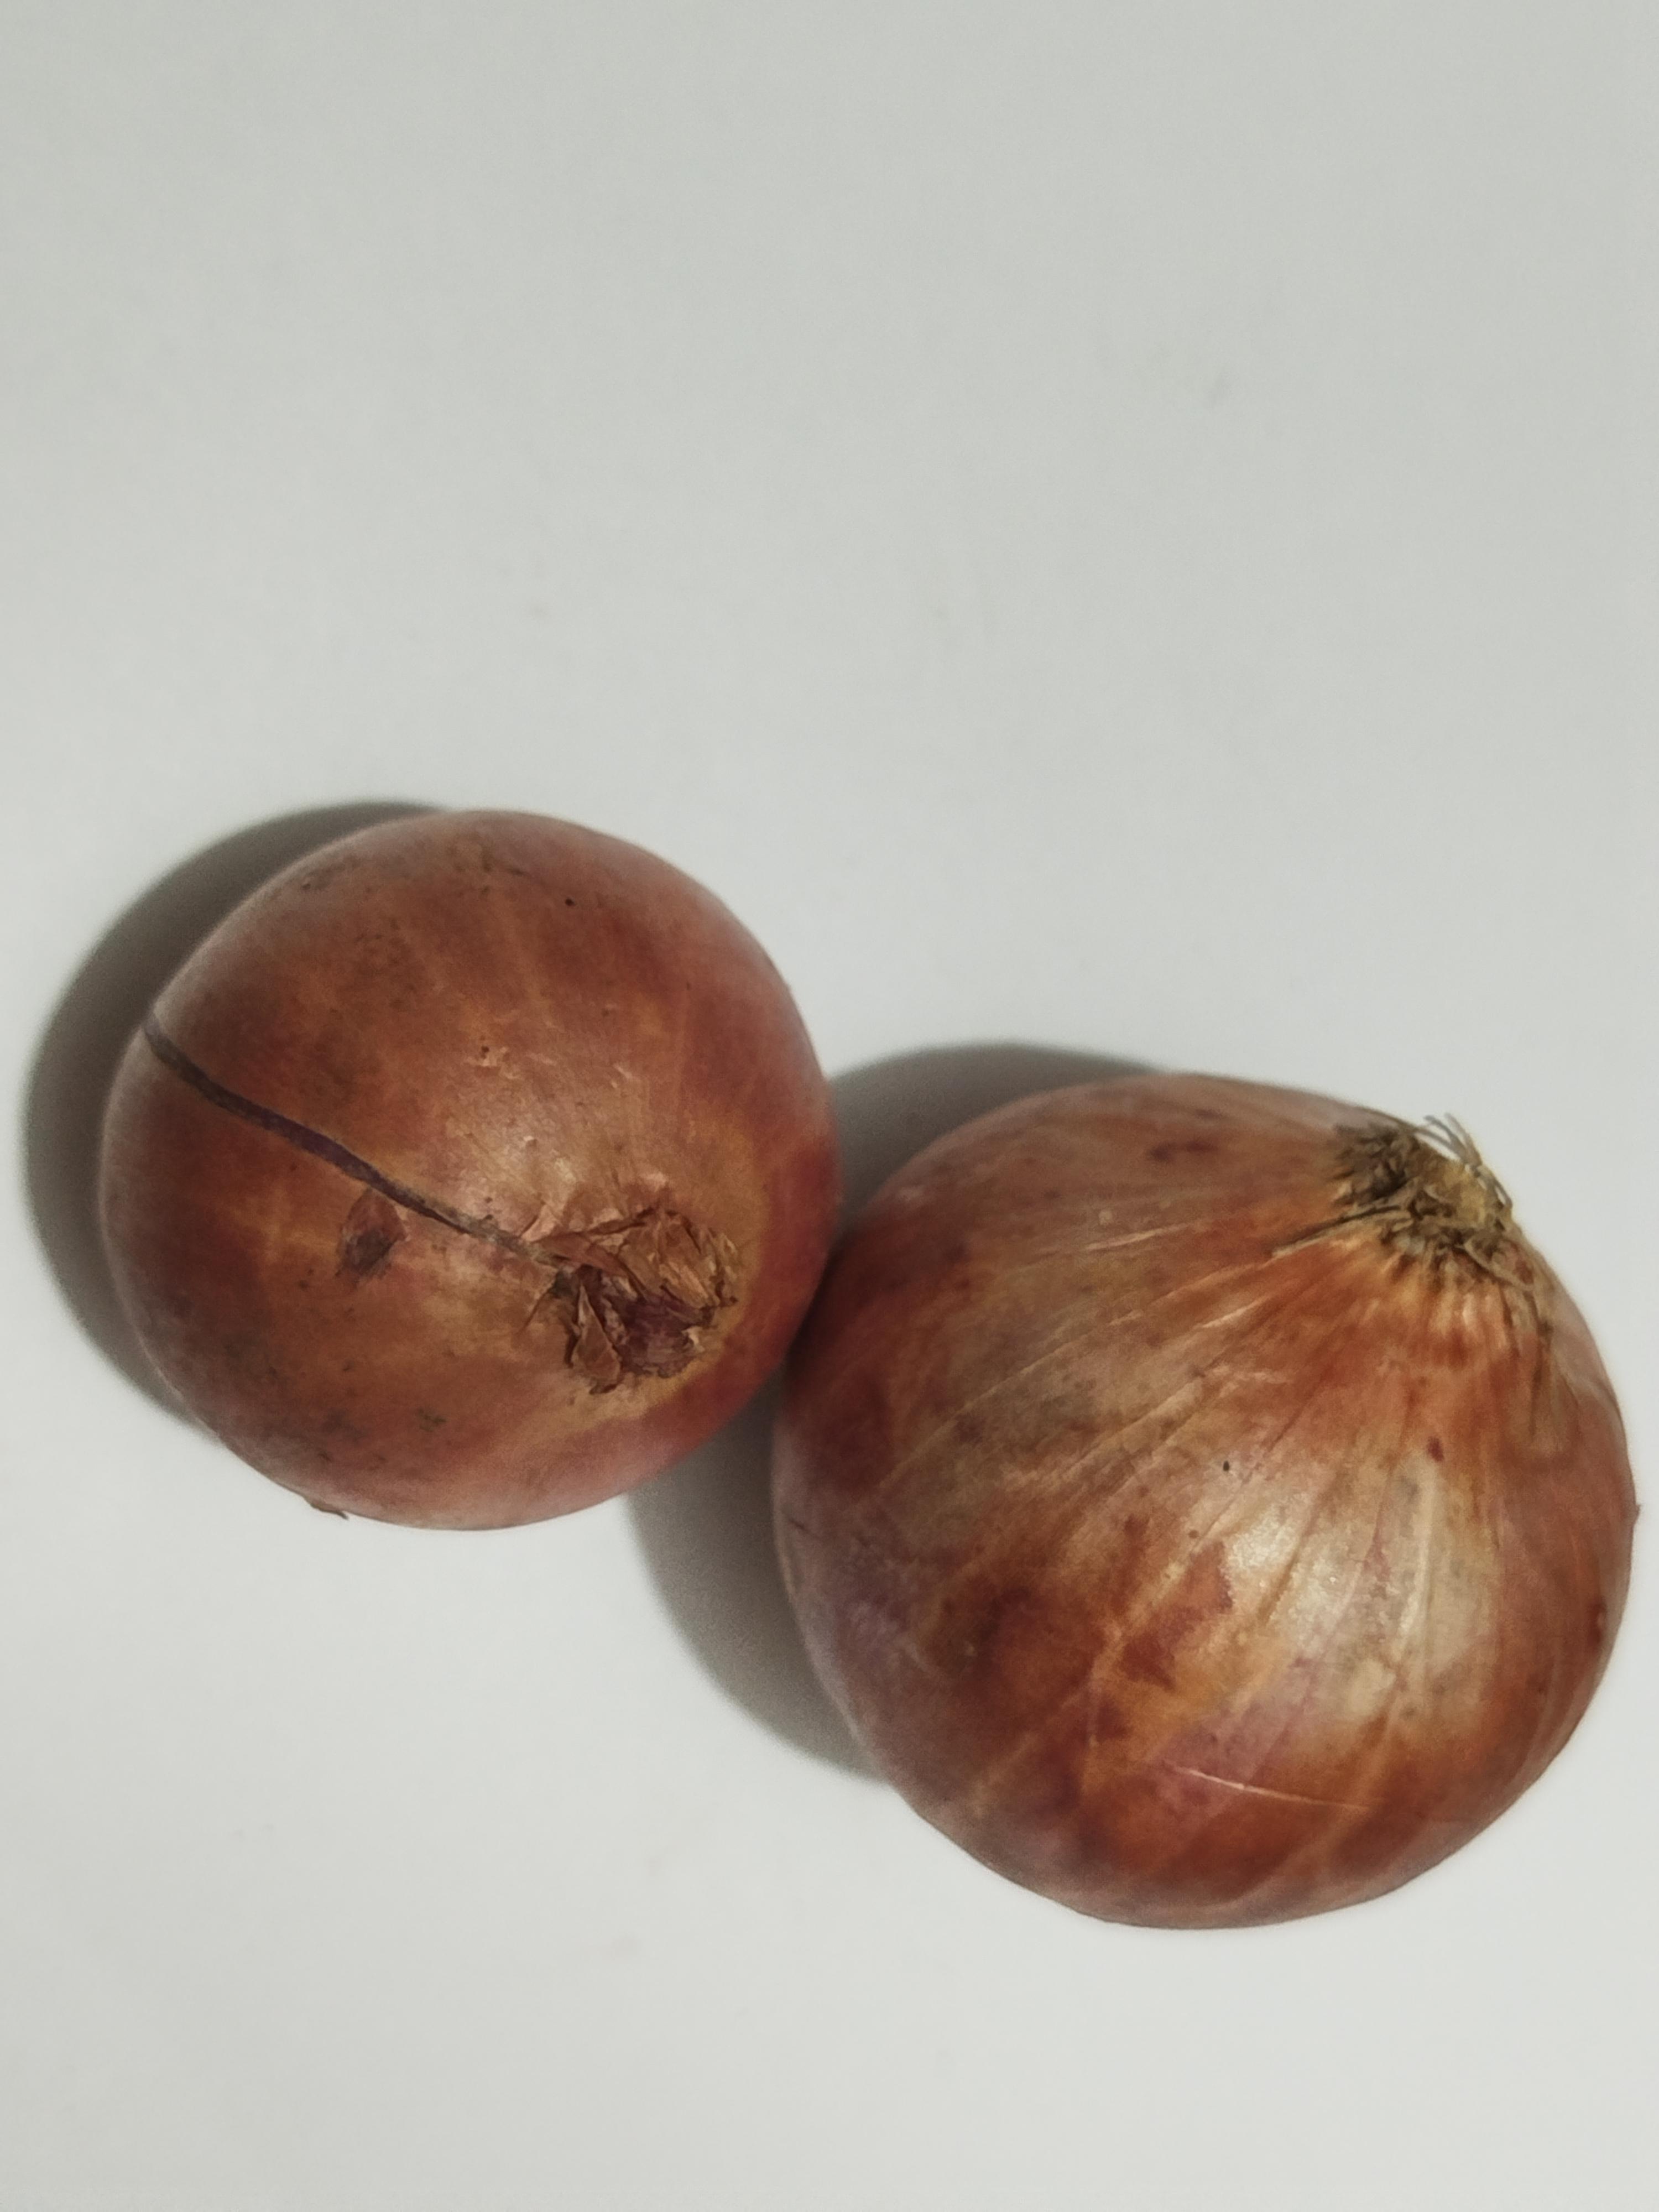
Label: Onion